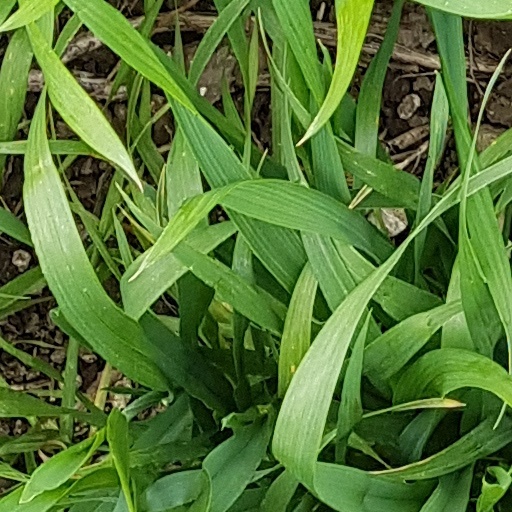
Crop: wheat